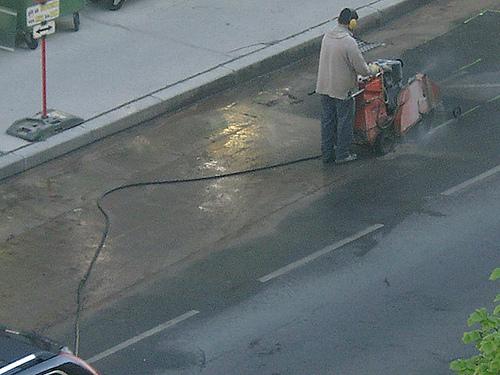
Weather: rain or strom